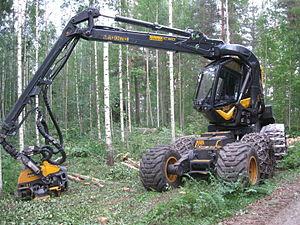
Ponsse Oyj est un fabricant d'engins forestiers dont le siège est à Vieremä en Finlande.